Ronan Tynan

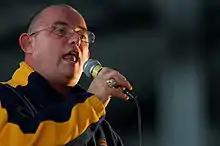
Tynan performs at a USO show at Aviano Air Base, Italy, December 2007

Tynan has sung "God Bless America" at sporting event venues, such as Yankee Stadium (during New York Yankees home Major League Baseball games, including Opening Day, nationally televised games, the last game at the old Yankee Stadium, and playoff games) and on several occasions prior to games involving the National Hockey League's Buffalo Sabres including a performance before 71,217 fans at the AMP Energy NHL Winter Classic along with Sabres anthem singer Doug Allen, who performed the Canadian national anthem, on 1 January 2008, when the Sabres played the Pittsburgh Penguins. Tynan has not performed for the Sabres since Terrence Pegula purchased the team in 2011. Most recently, he sang Eagles Wings at the 2017 Memorial Day Concert.